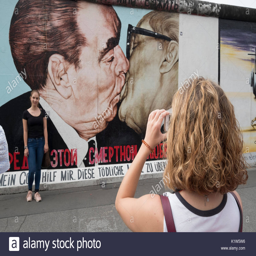
tourist taking photograph of mural painted on original section at gallery